Penstrowed

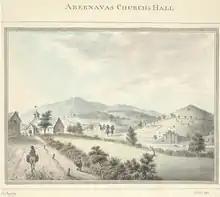
Penstrowed Church in 1795

The church of Saint Gwrhai is a very small single-chamber church with bellcote and S porch. Neatly rebuilt in 1864 by Edward Jones. Decorated period east and west windows, with stained glass by James Powell and Sons by Powell's, 1864: Christ appearing to the three Marys. There is a monument to the Rev. John Herbert who died in 1876. Next to the church is a corrugated iron church hall.